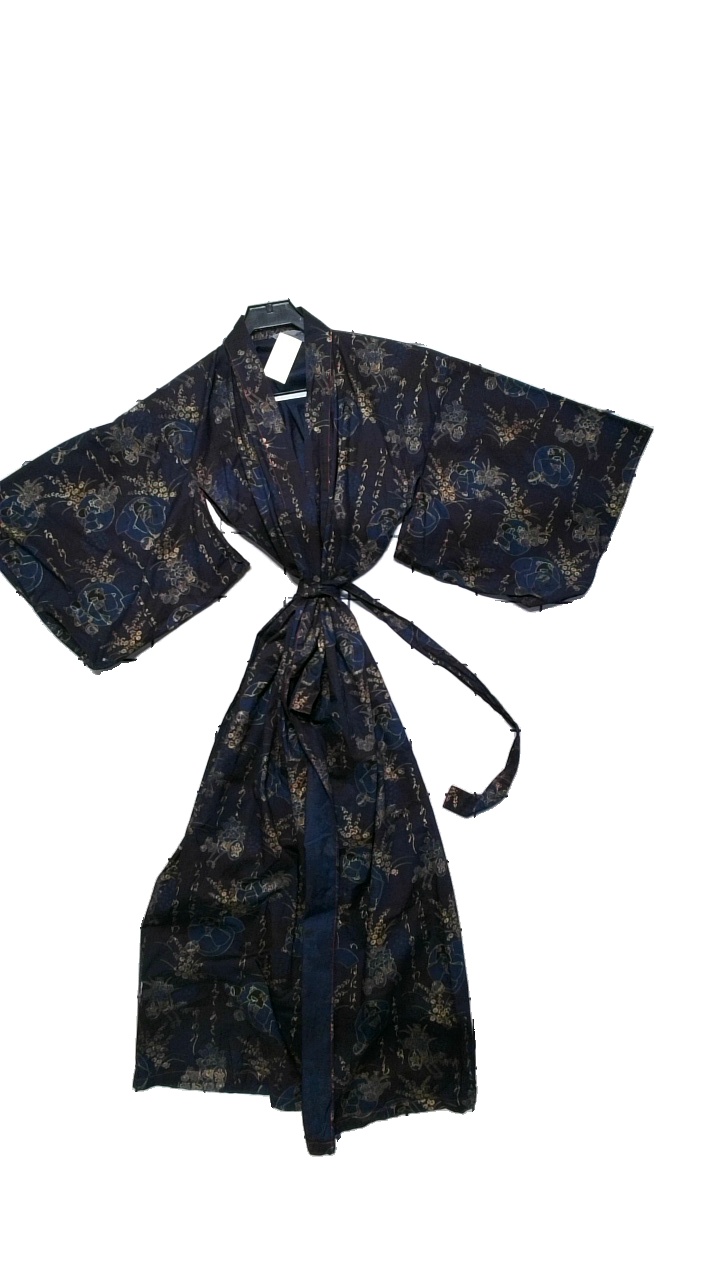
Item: Night Gown (Ladies)
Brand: Missing
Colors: Multicolor, Purple, Blue, Orange
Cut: Regular, Loose
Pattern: Geometric print
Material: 50% polyester, 50% cotton
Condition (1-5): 5
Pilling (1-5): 3
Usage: Reuse
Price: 50-100